Paranotoreas fulva

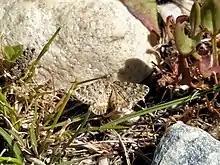
Observation of live "P. fulva".

The adults of this species are day flying. Adults have been recorded on the wing in March, October and December. They are known to sunbath on the bare salt pan soil of their favoured habitat.